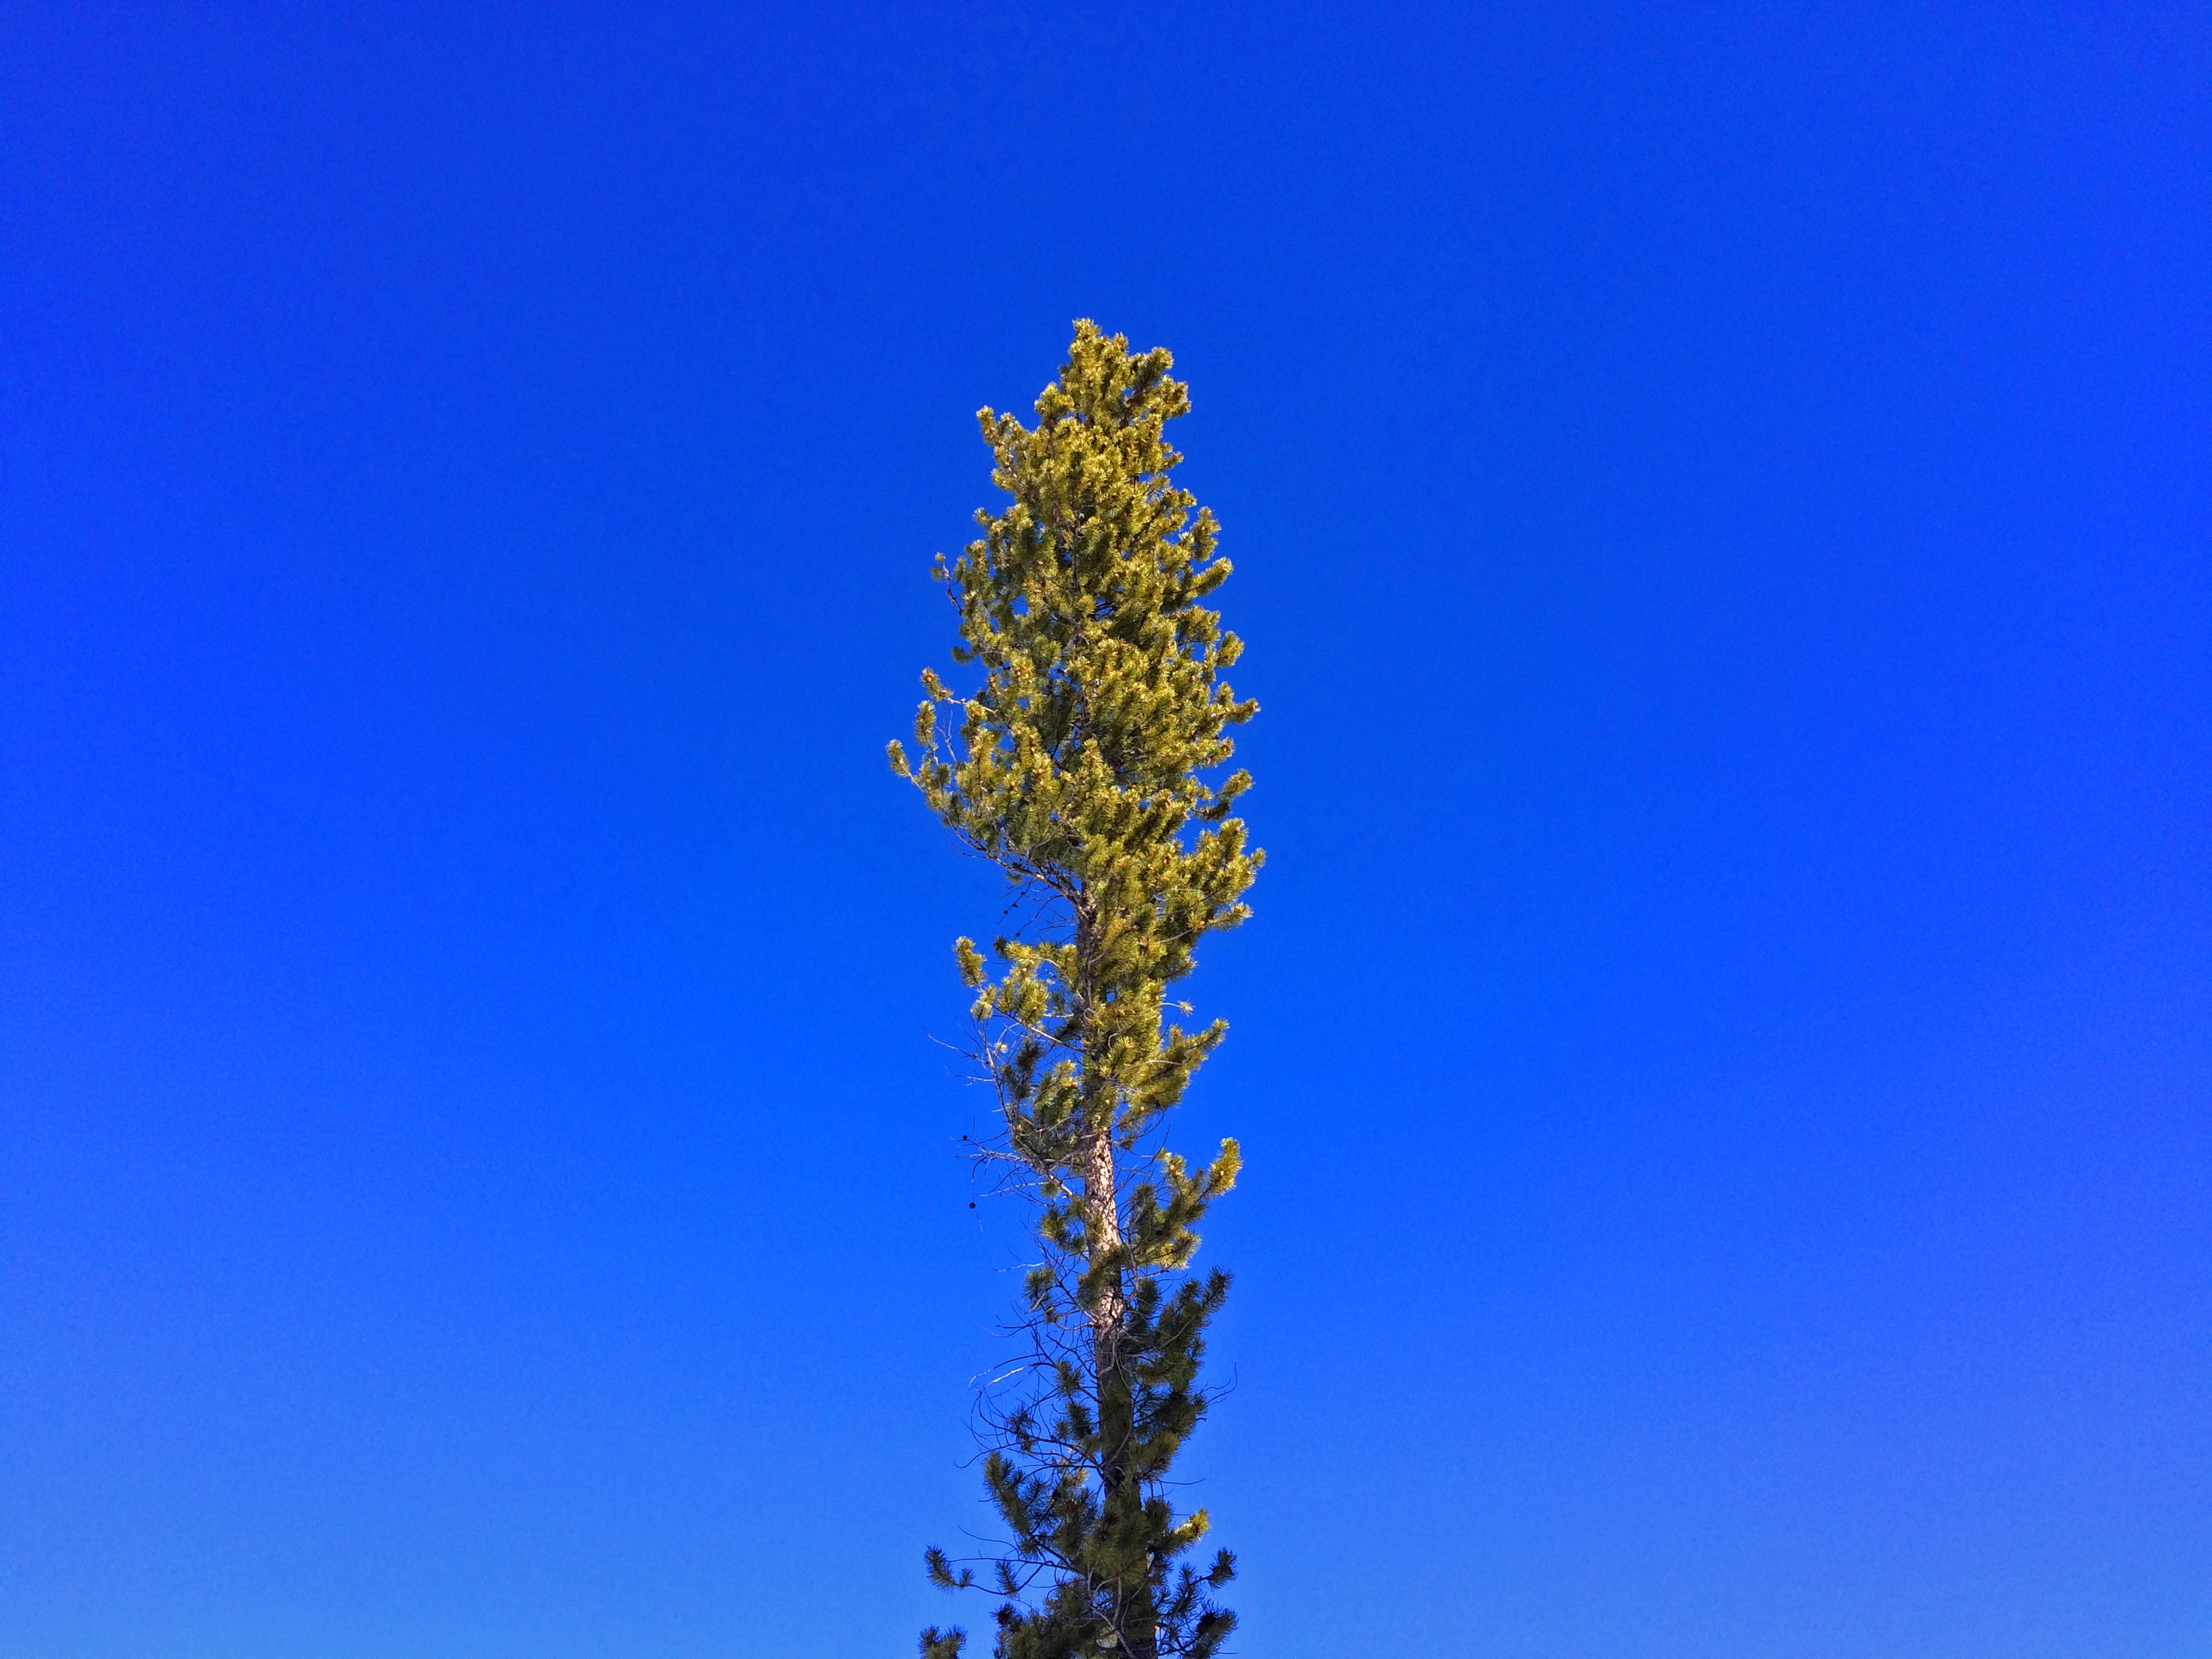
cloud, plant, sky, flower, blue, flowering plant, grass family, land plant